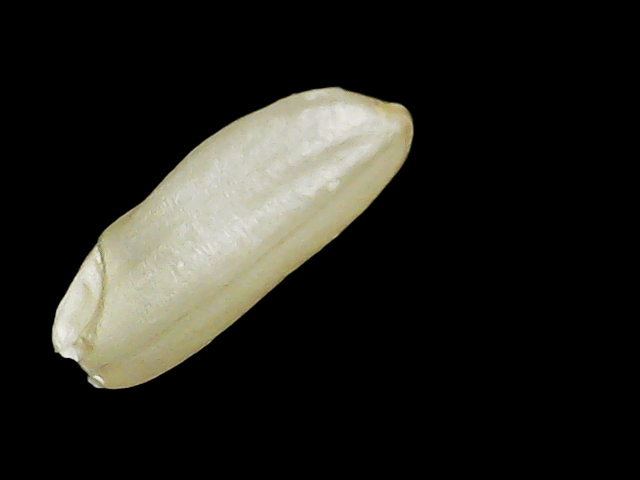
Rice variety: Binadhan23